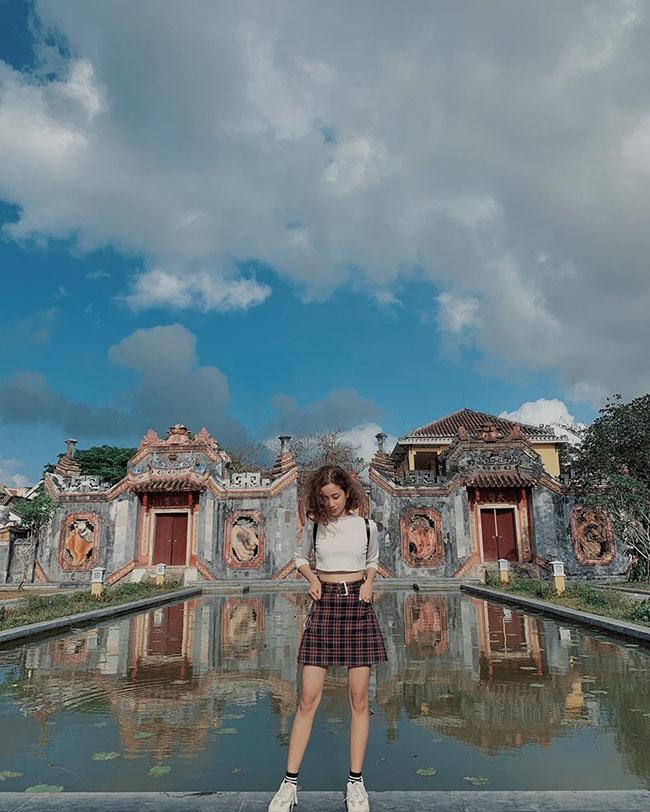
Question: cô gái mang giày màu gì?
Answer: cô gái mang giày màu trắng